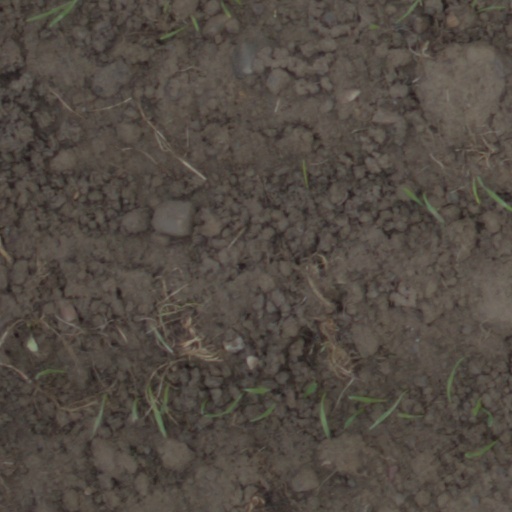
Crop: wheat